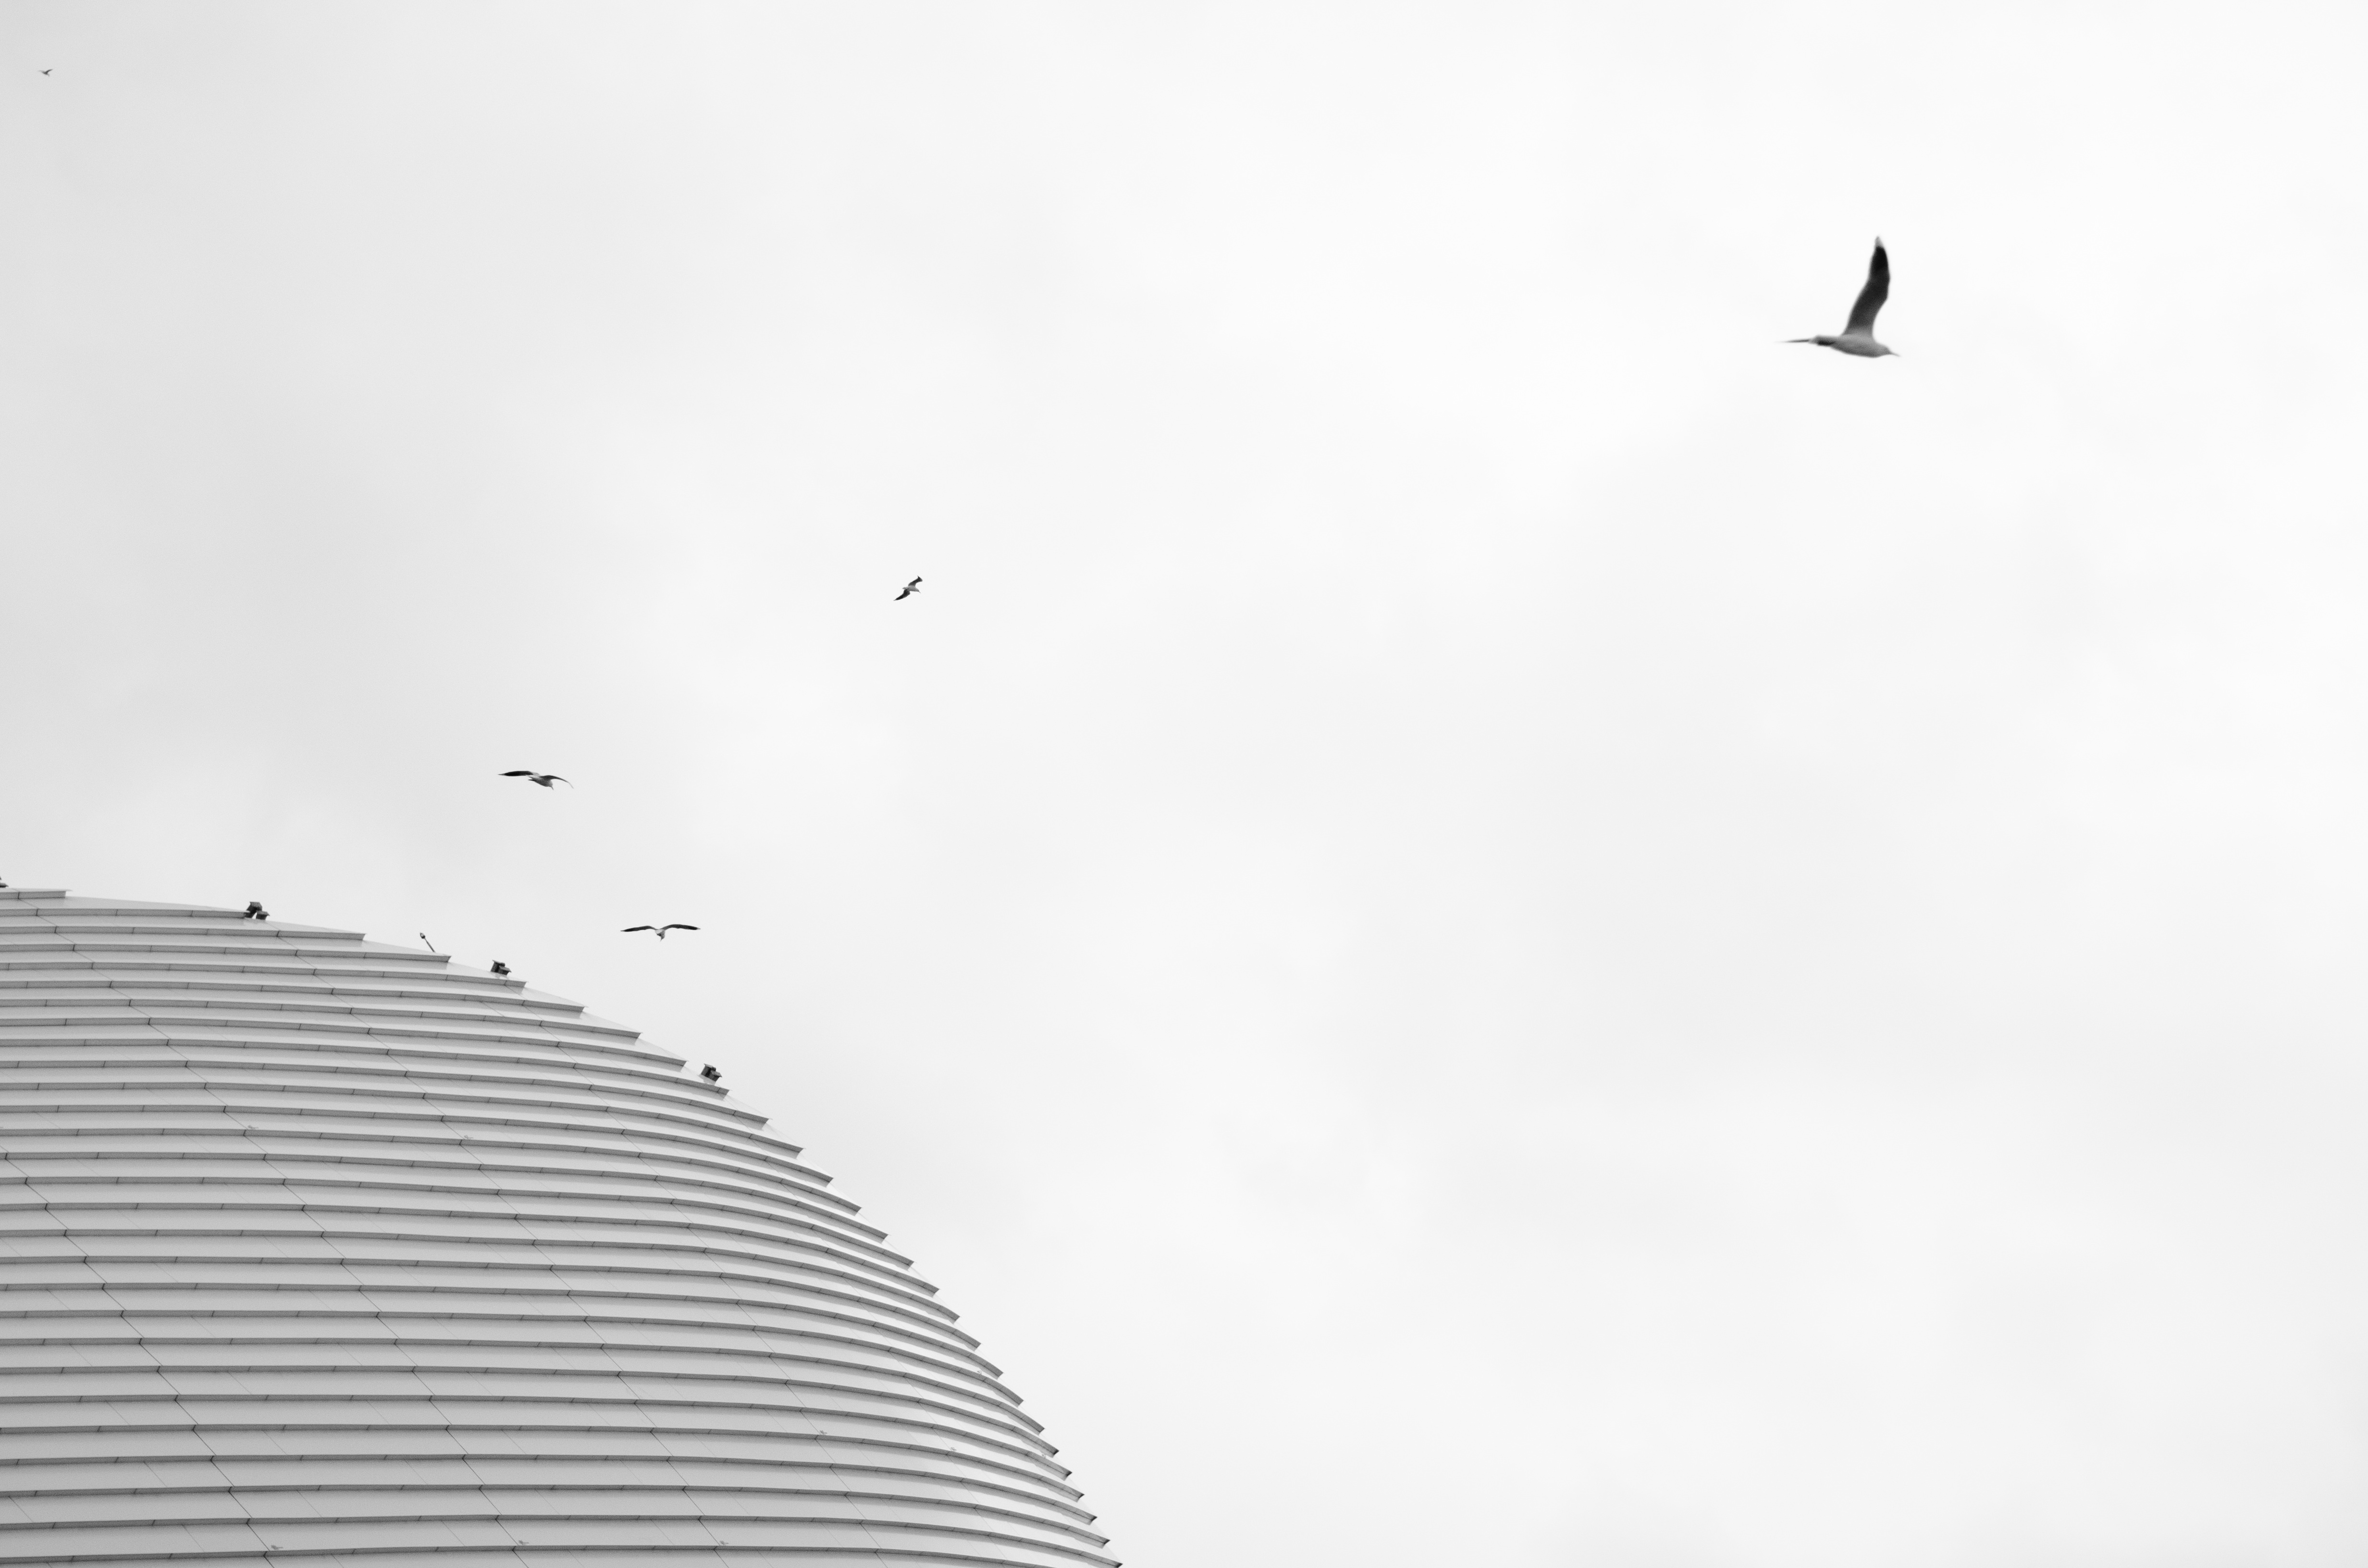
bird, wing, black and white, sky, white, line, flight, monochrome, shape, monochrome photography, atmosphere of earth